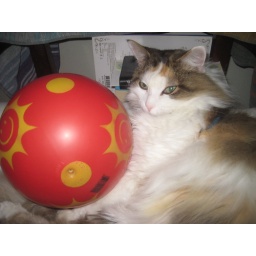
Lucky playing with a big red ball that is floating around Mom-in-Law's place. Project 365 Day 100